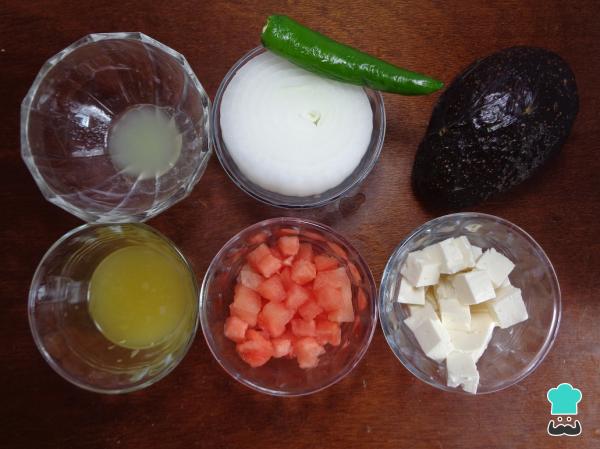
En la imagen de a continuación podrás observar los ingredientes que necesitaremos para la preparacion de este delicioso guacamole con sandía y queso de cabra.